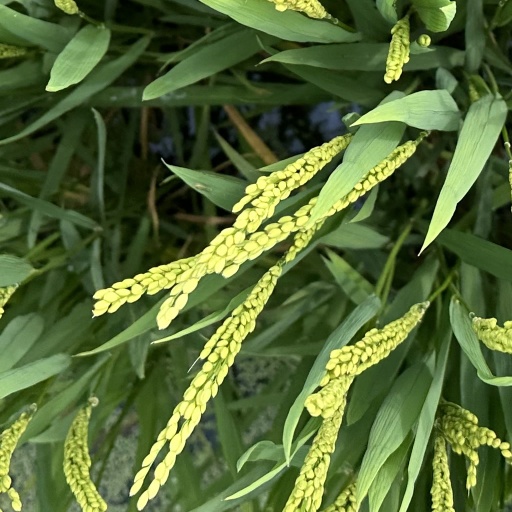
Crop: rice